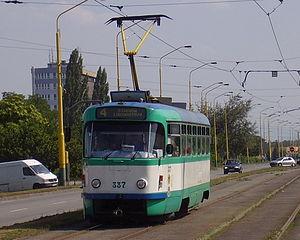
La ligne 4 du réseau de tram Košice relie l'arrêt Havlíčkova à Socha Jána Pavla II. dans le quartier de Barca via Nám. Maratónu mieru - Hlavná pošta - Nám. osloboditeľov - VSS, križovatka.
Le réseau de tramway de Košice est exploité par l'entreprise publique Dopravný podnik mesta Košice, il a une longueur de 33,7 km pour 48 arrêts.